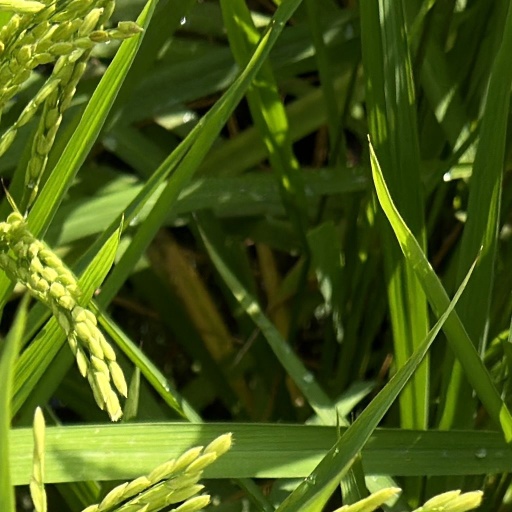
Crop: rice